Raid on Souda Bay

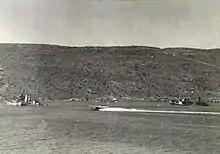

Souda Bay (Suda Bay to the British) is a naturally protected harbour on the north-western coast of the island of Crete, about long with a depth of at the mouth, increasing to further inside. The bay had been chosen as a target by the X-MAS months before, because it had become a busy anchorage for the refuelling of ships of the Royal Navy, tankers and other support ships. Recent air reconnaissance had spotted a number of naval and merchant ships at anchor.